United States support for Iraq during the Iran–Iraq War

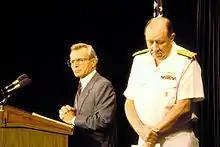
Defense Secretary Frank Carlucci and Admiral Crowe, then chairman of the Joint Chiefs of Staff

Under international law, an attack on such ships would be treated as an attack on the U.S., allowing the U.S. to retaliate militarily. This support would protect ships headed to Iraqi ports, effectively guaranteeing Iraq's revenue stream for the duration of the war.